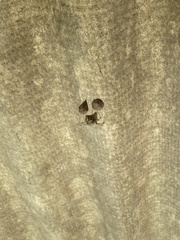
Species: Parasteatoda_tepidariorum